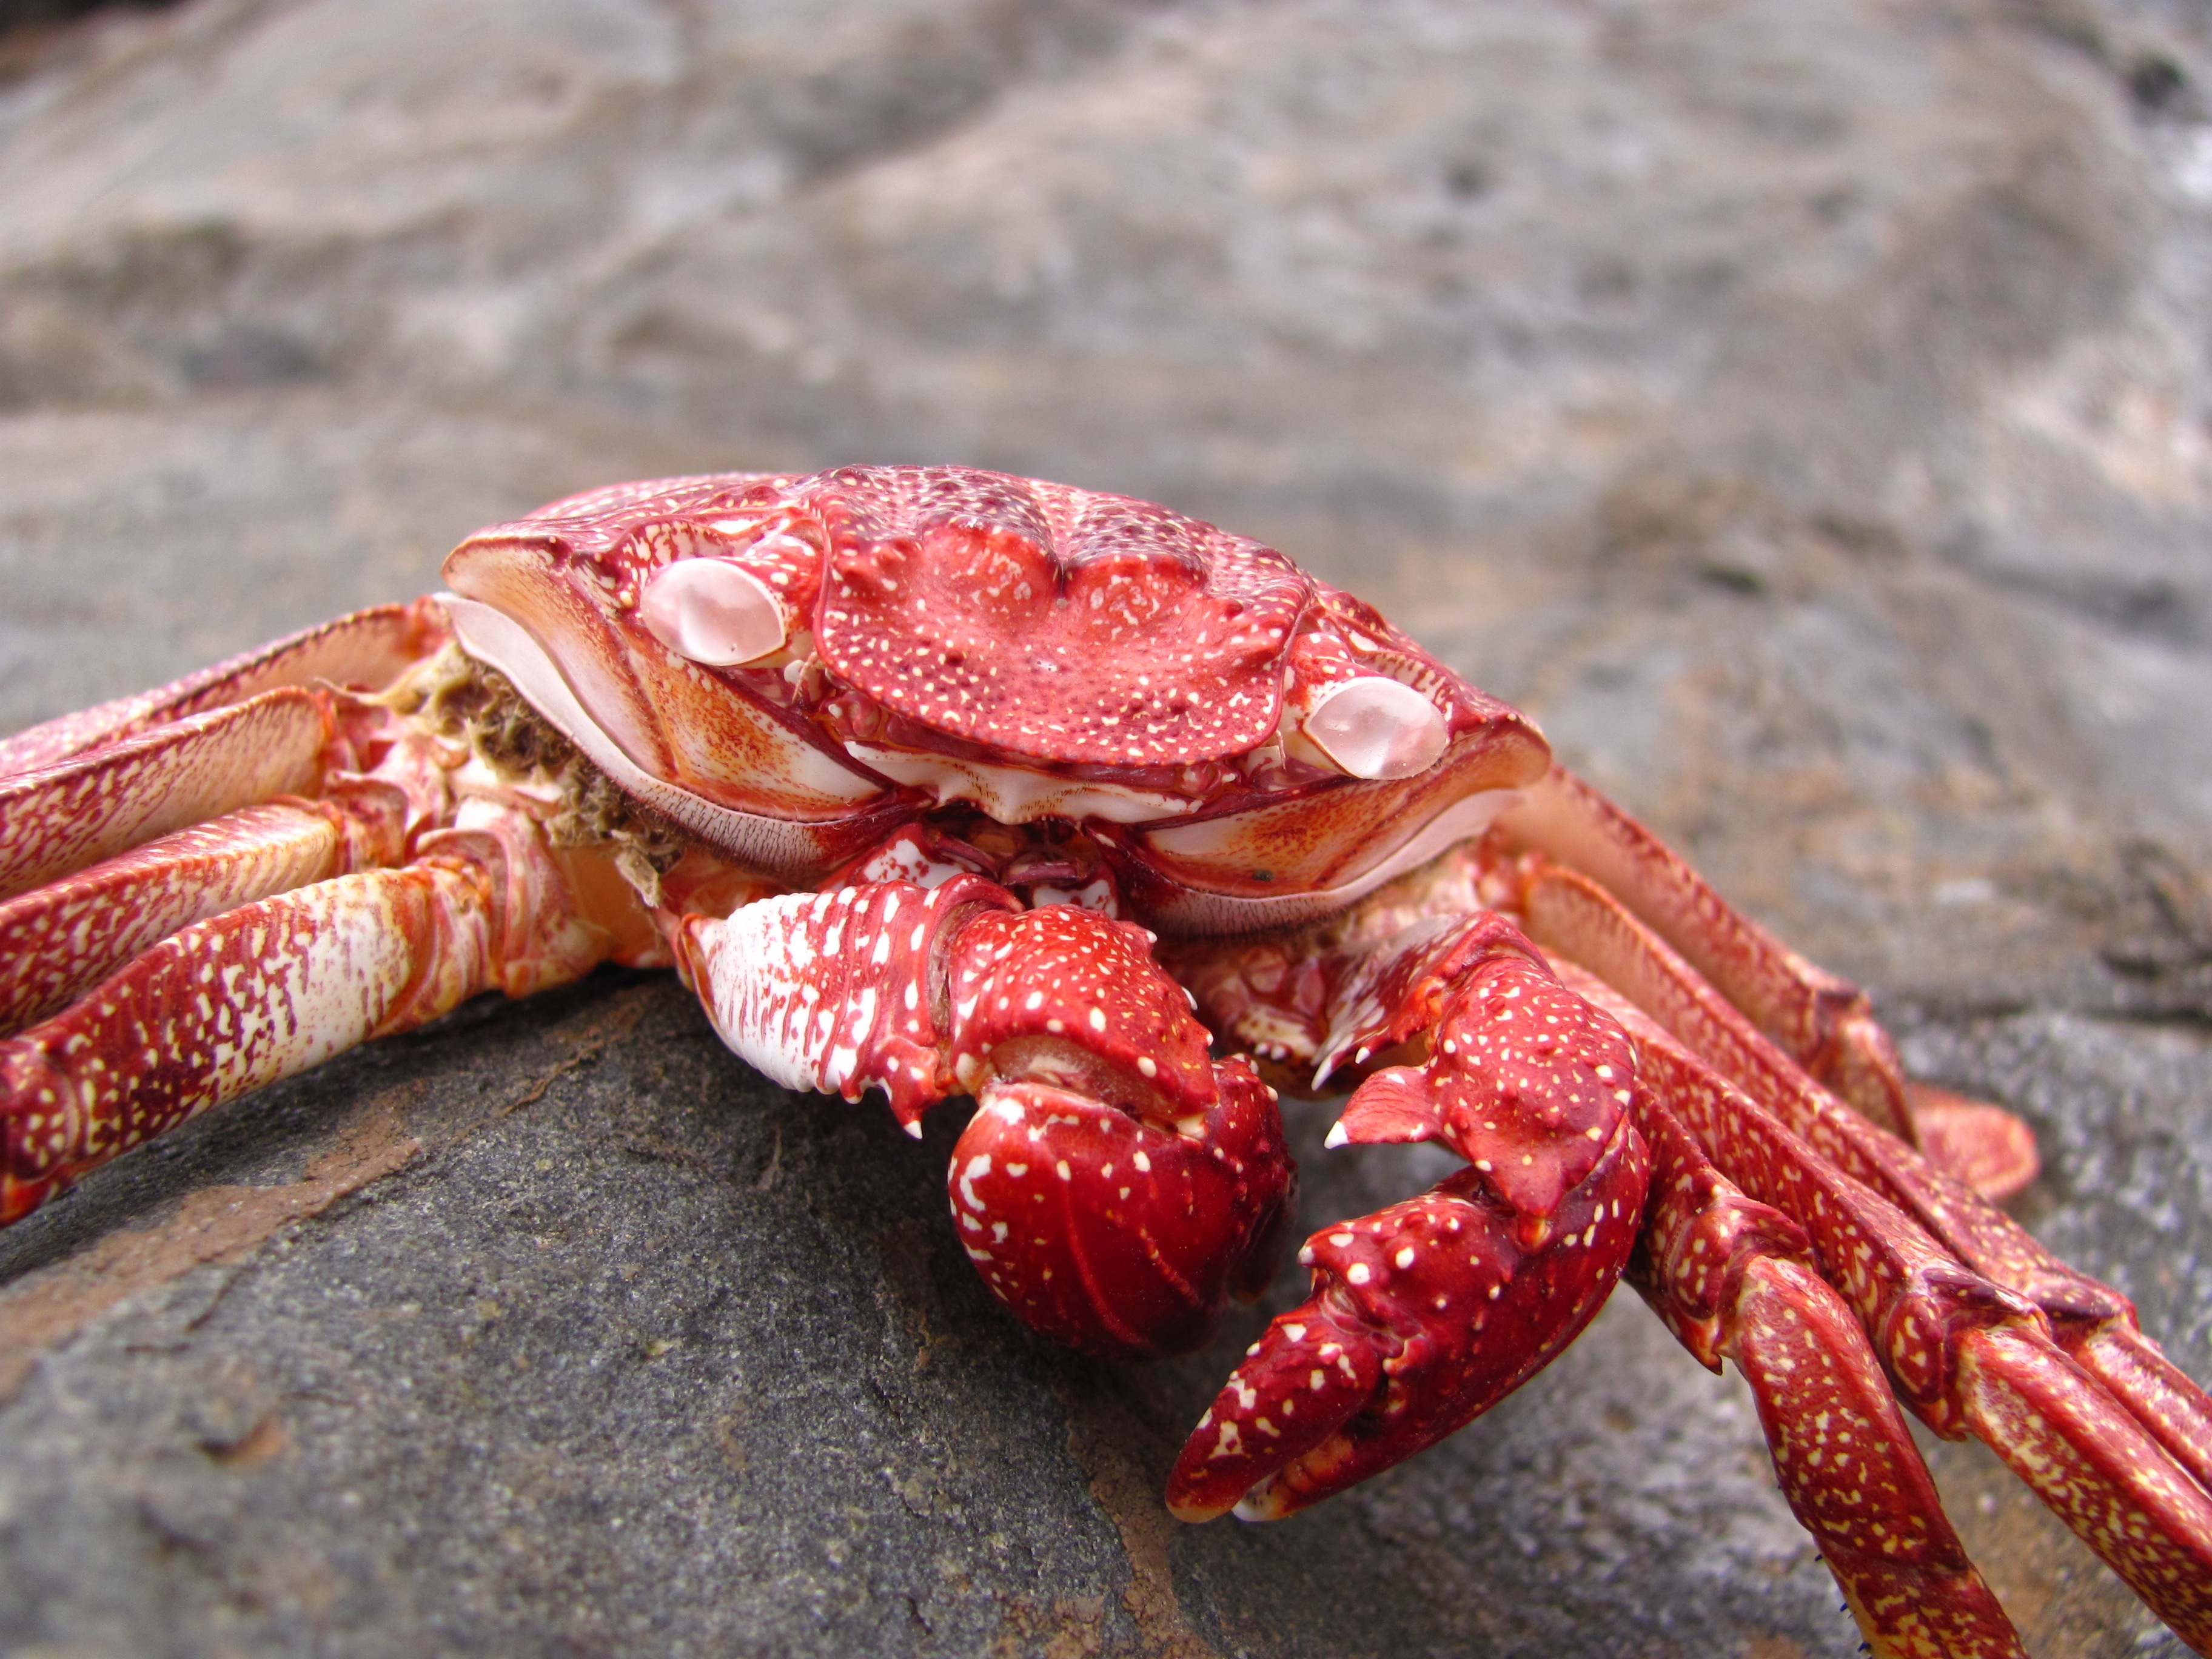
sea, food, seafood, empty, shellfish, crab, invertebrate, crustacean, arthropod, king crab, ocypodidae, decapoda, animal source foods, dungeness crab, american lobster, homarus, spiny lobster, freshwater crab